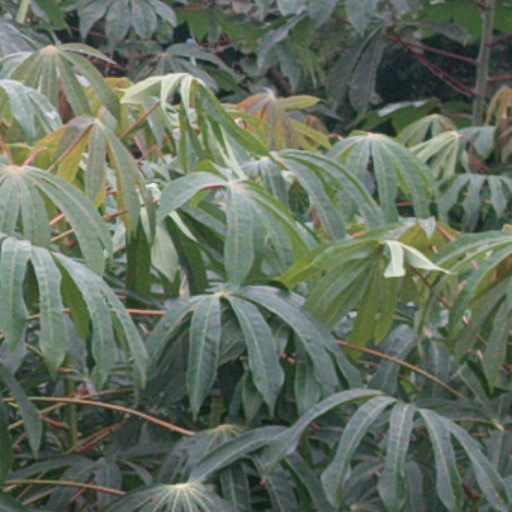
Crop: cassava